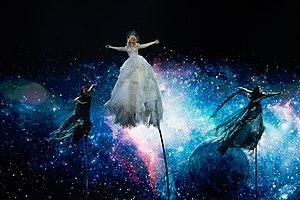
L'Australie est l'un des quarante et un pays participants du Concours Eurovision de la chanson 2019, qui se déroule à Tel-Aviv en Israël. Le pays est représenté par la chanteuse Kate Miller-Heidke et sa chanson Zero Gravity, sélectionnés via l'émission Australia Decides, la première sélection télévisée australienne pour l'Eurovision. Le pays finit 9ᵉ lors de la finale du Concours avec 284 points.